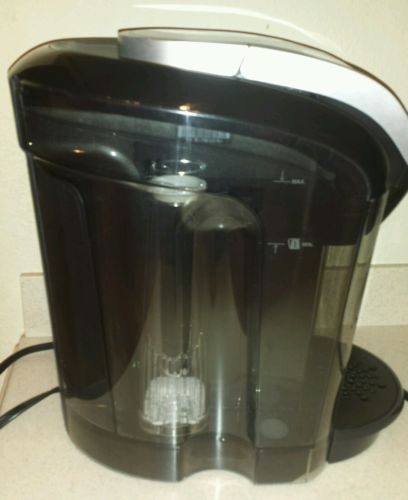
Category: coffee maker